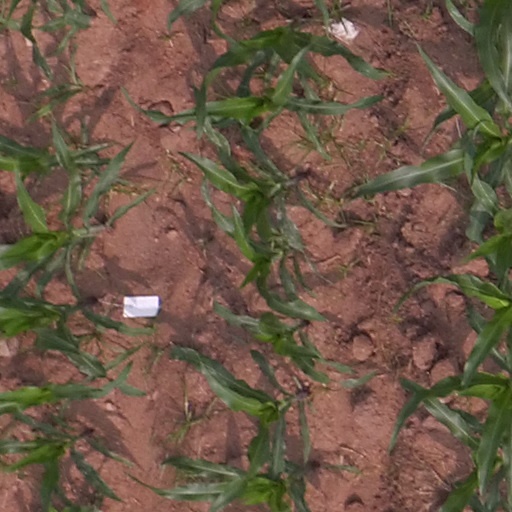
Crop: maize; corn